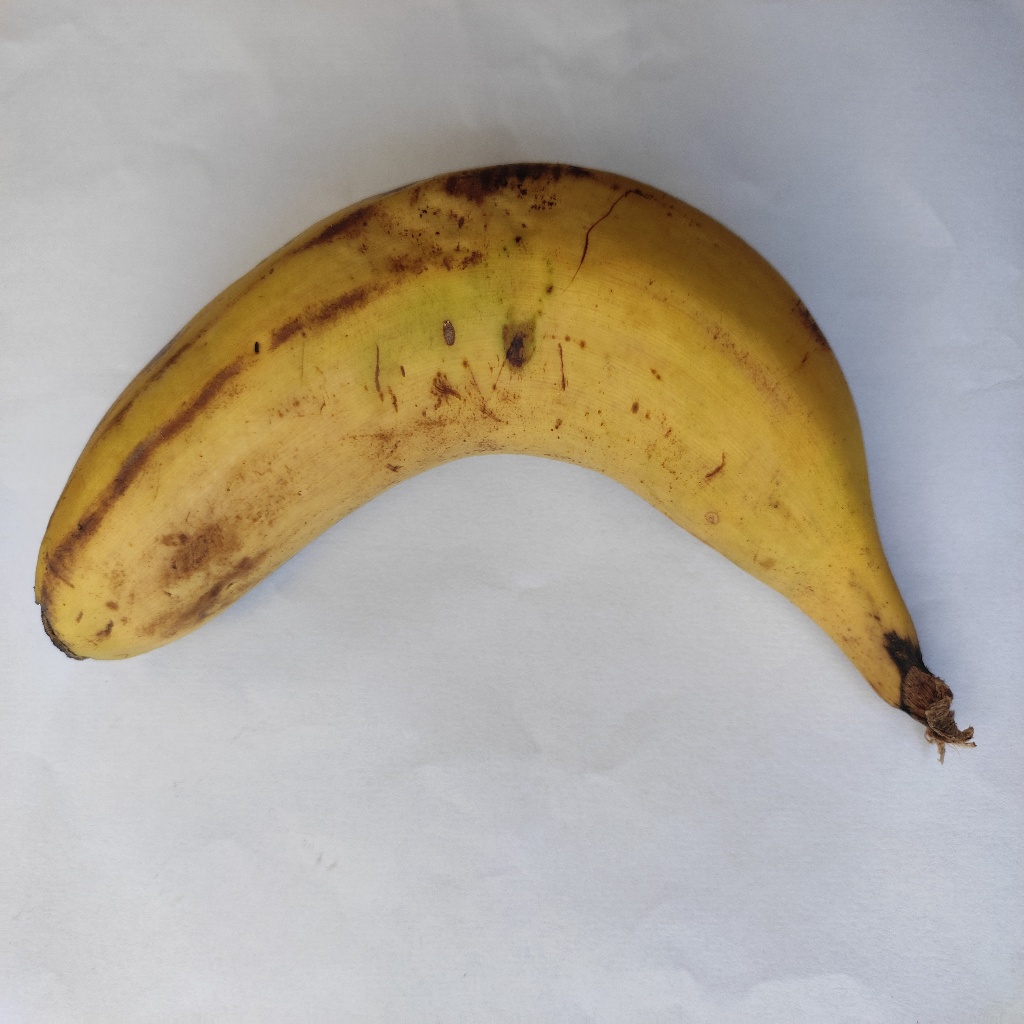
Crop: banana
Quality class: Class_B